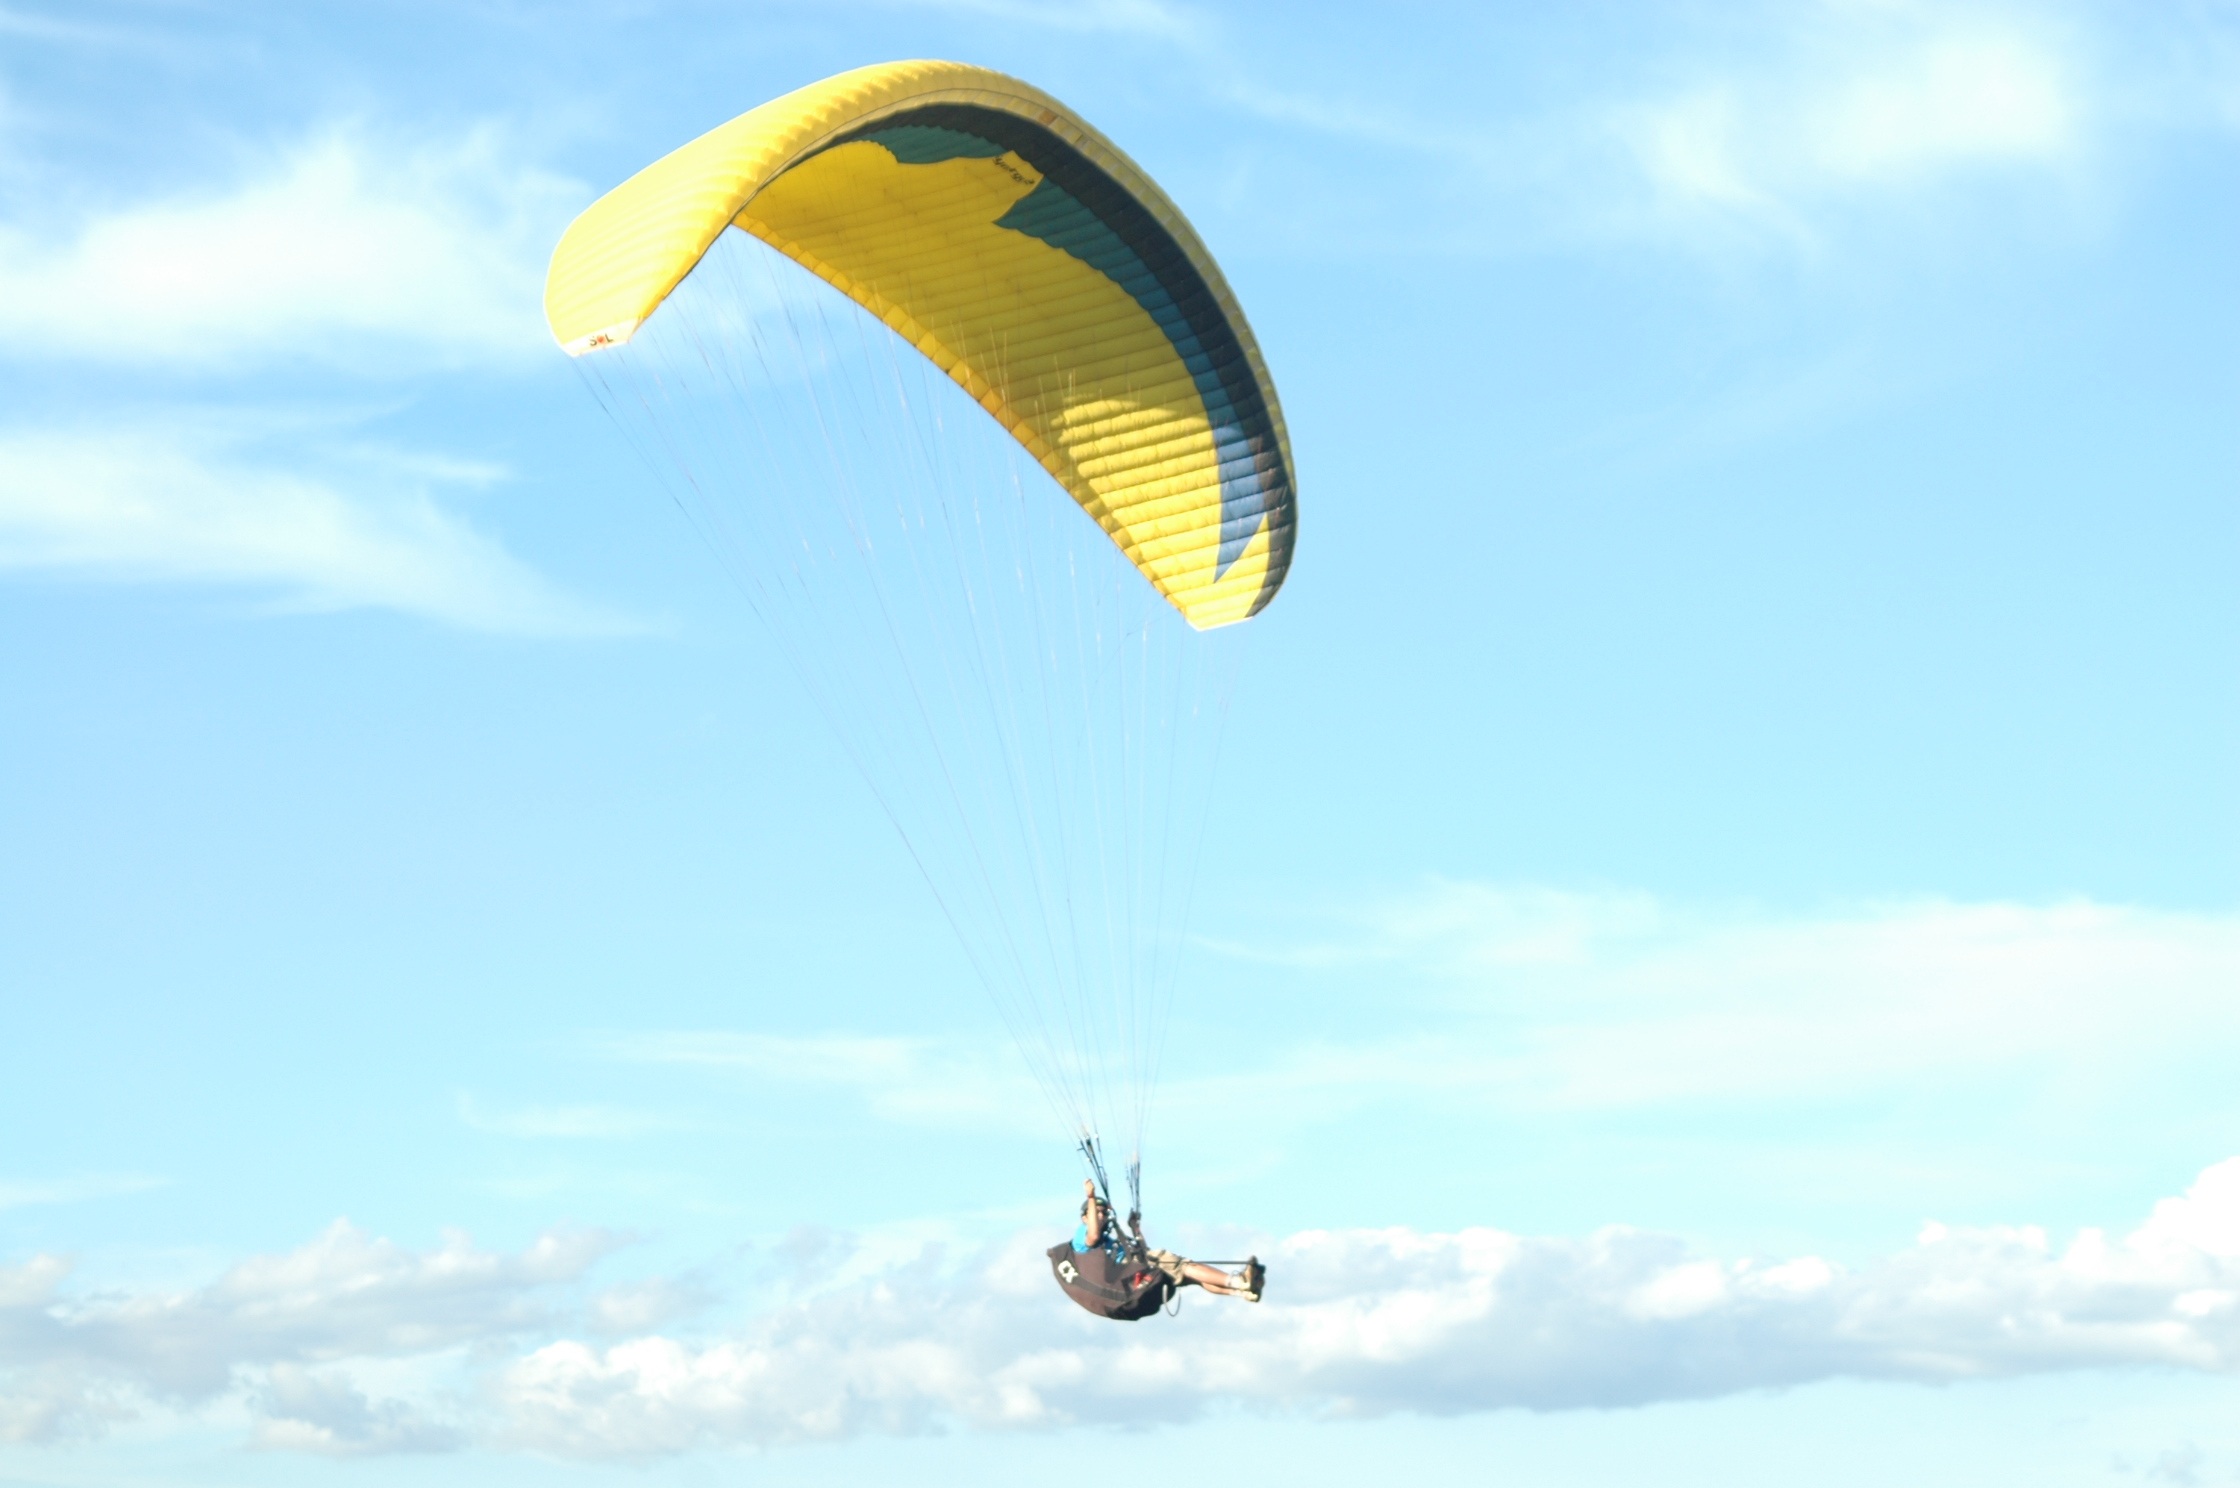
wing, light, sky, sunshine, sun, sunlight, air, fly, summer, travel, freedom, extreme sport, lifestyle, parachute, paragliding, sports, scene, air sports, glyde, windsports, powered paragliding